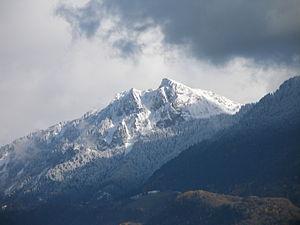
Le Chamossaire est une montagne des Préalpes vaudoises surplombant Villars-sur-Ollon dans le canton de Vaud. Partie intégrante du domaine skiable Villars-Gryon, son sommet culmine à 2 112 mètres. La station de ski est aisément accessible en train par Bretaye via la ligne Bex-Villars-Bretaye.